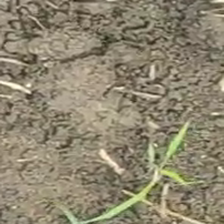
Weed species: Digitaria_SP_(Digitaria Sanguinalis )